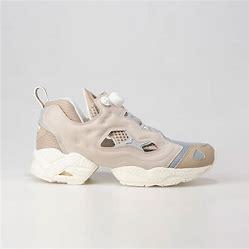
Brand: Reebok
Model: Instapump Fury 95